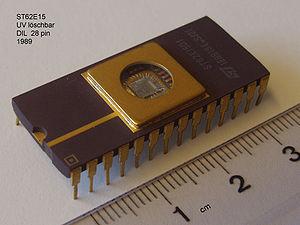
Un microcontrôleur est un circuit intégré qui rassemble les éléments essentiels d'un ordinateur : processeur, mémoires, unités périphériques et interfaces d'entrées-sorties. Les microcontrôleurs se caractérisent par un plus haut degré d'intégration, une plus faible consommation électrique, une vitesse de fonctionnement plus faible et un coût réduit par rapport aux microprocesseurs polyvalents utilisés dans les ordinateurs personnels.